Love Island (American TV series) season 1

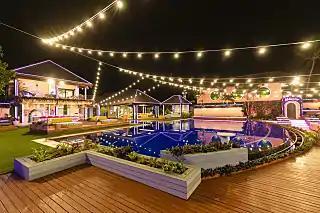
The "Love Island" villa at night

The villa features a two-story house in which the Islanders live; it has a communal bedroom and an outdoor kitchen downstairs. The outdoor area has a pool, hot tub, gymnasium, outdoor bar, shower, and lounge areas, and also a fire pit where most re-couplings take place. There are seven queen-sized beds in the communal bedroom, which the couples share throughout the season. The second floor of the villa has a bathroom containing an infinity bathtub, dressing area, balcony, and a toilet, which the Islanders shared. Also upstairs is a room with four vanities and a balcony where the women could get ready. Areas of the villa, including its garden, collectively contain 3,000 locally sourced plants. Over a mile of neon lights are strung around parts of the villa.